Jean Djorkaeff

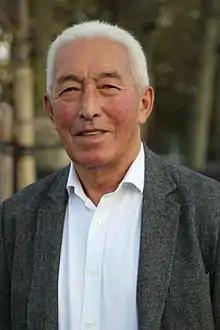
Djorkaeff in 2014

Jean Djorkaeff (born 27 October 1939) is a French former professional footballer and manager. As a player, he operated as a defender.